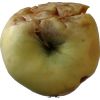
Label: Apple hit 1